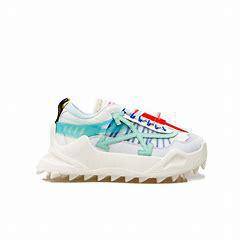
Brand: Off-White
Model: Off Odsy 1000